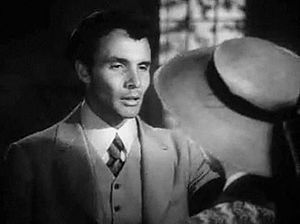
James Mitchell
James Mitchell var en amerikansk, skuespiller og danser. Som var bedst kendt for at spille roller son Palmer Cortlandt i operaen All My Children,